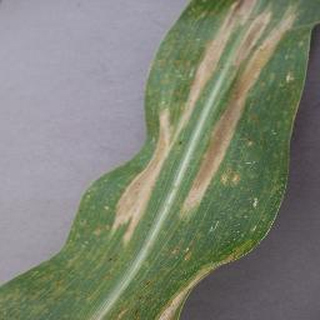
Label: corn_northern_leaf_blight